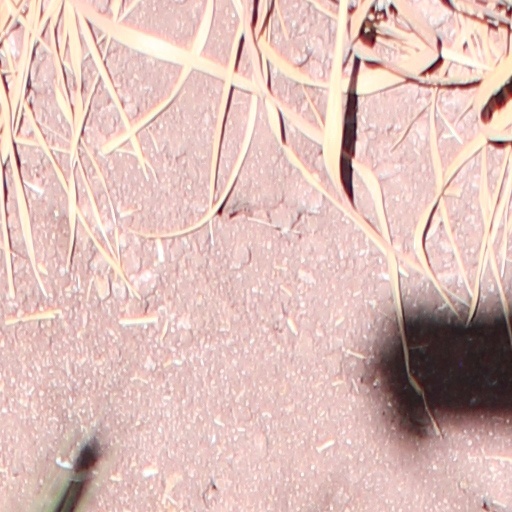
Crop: wheat